Pentney Hoard

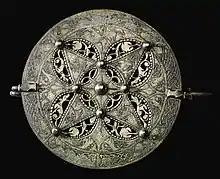
The largest Pentney disc brooch, (10.2 cm), British Museum

The largest brooch is a silver disc with an intricate openwork pattern and inlaid with black niello. This brooch is an excellent example of the Trewhiddle style. The outer edge of the brooch contains eight panels of intertwined creatures. The center of the brooch is ornamented with stylised animal and plant decorations. The back of the brooch is undecorated. The pin and spring hardware are intact and decorated with two stylised beasts.